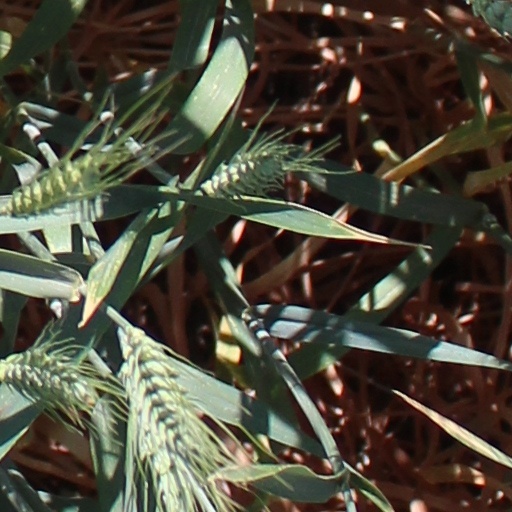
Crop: wheat